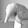
ASL letter: Q